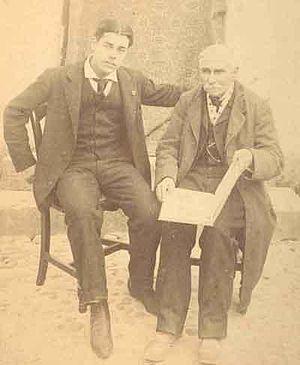
Les poètes António Xavier Rodrigues Cordeiro et Afonso Lopes Vieira.
António Xavier Rodrigues Cordeiro : Homme politique, historien, journaliste, poète ultra-romantique, professeur, chroniqueur et écrivain. Fils de Joaquim Nicolau Rodrigues Cordeiro et de D. maria José Xavier da Natividade. António Xavier Rodrigues Cordeiro est considéré comme une figure majeure du mouvement ultra-romantique portugais. Il est le frère de Cândido Joaquim Xavier Cordeiro et le grand-oncle du poète Afonso Lopes Vieira.